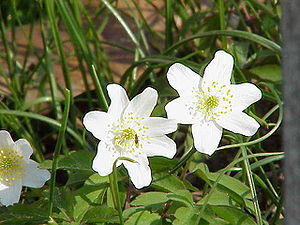
Hvid anemone
Hvid anemone er en 10-25 cm høj urt, der vokser i skove og krat, på heder og nordvendte skrænter. Hele planten er giftig.